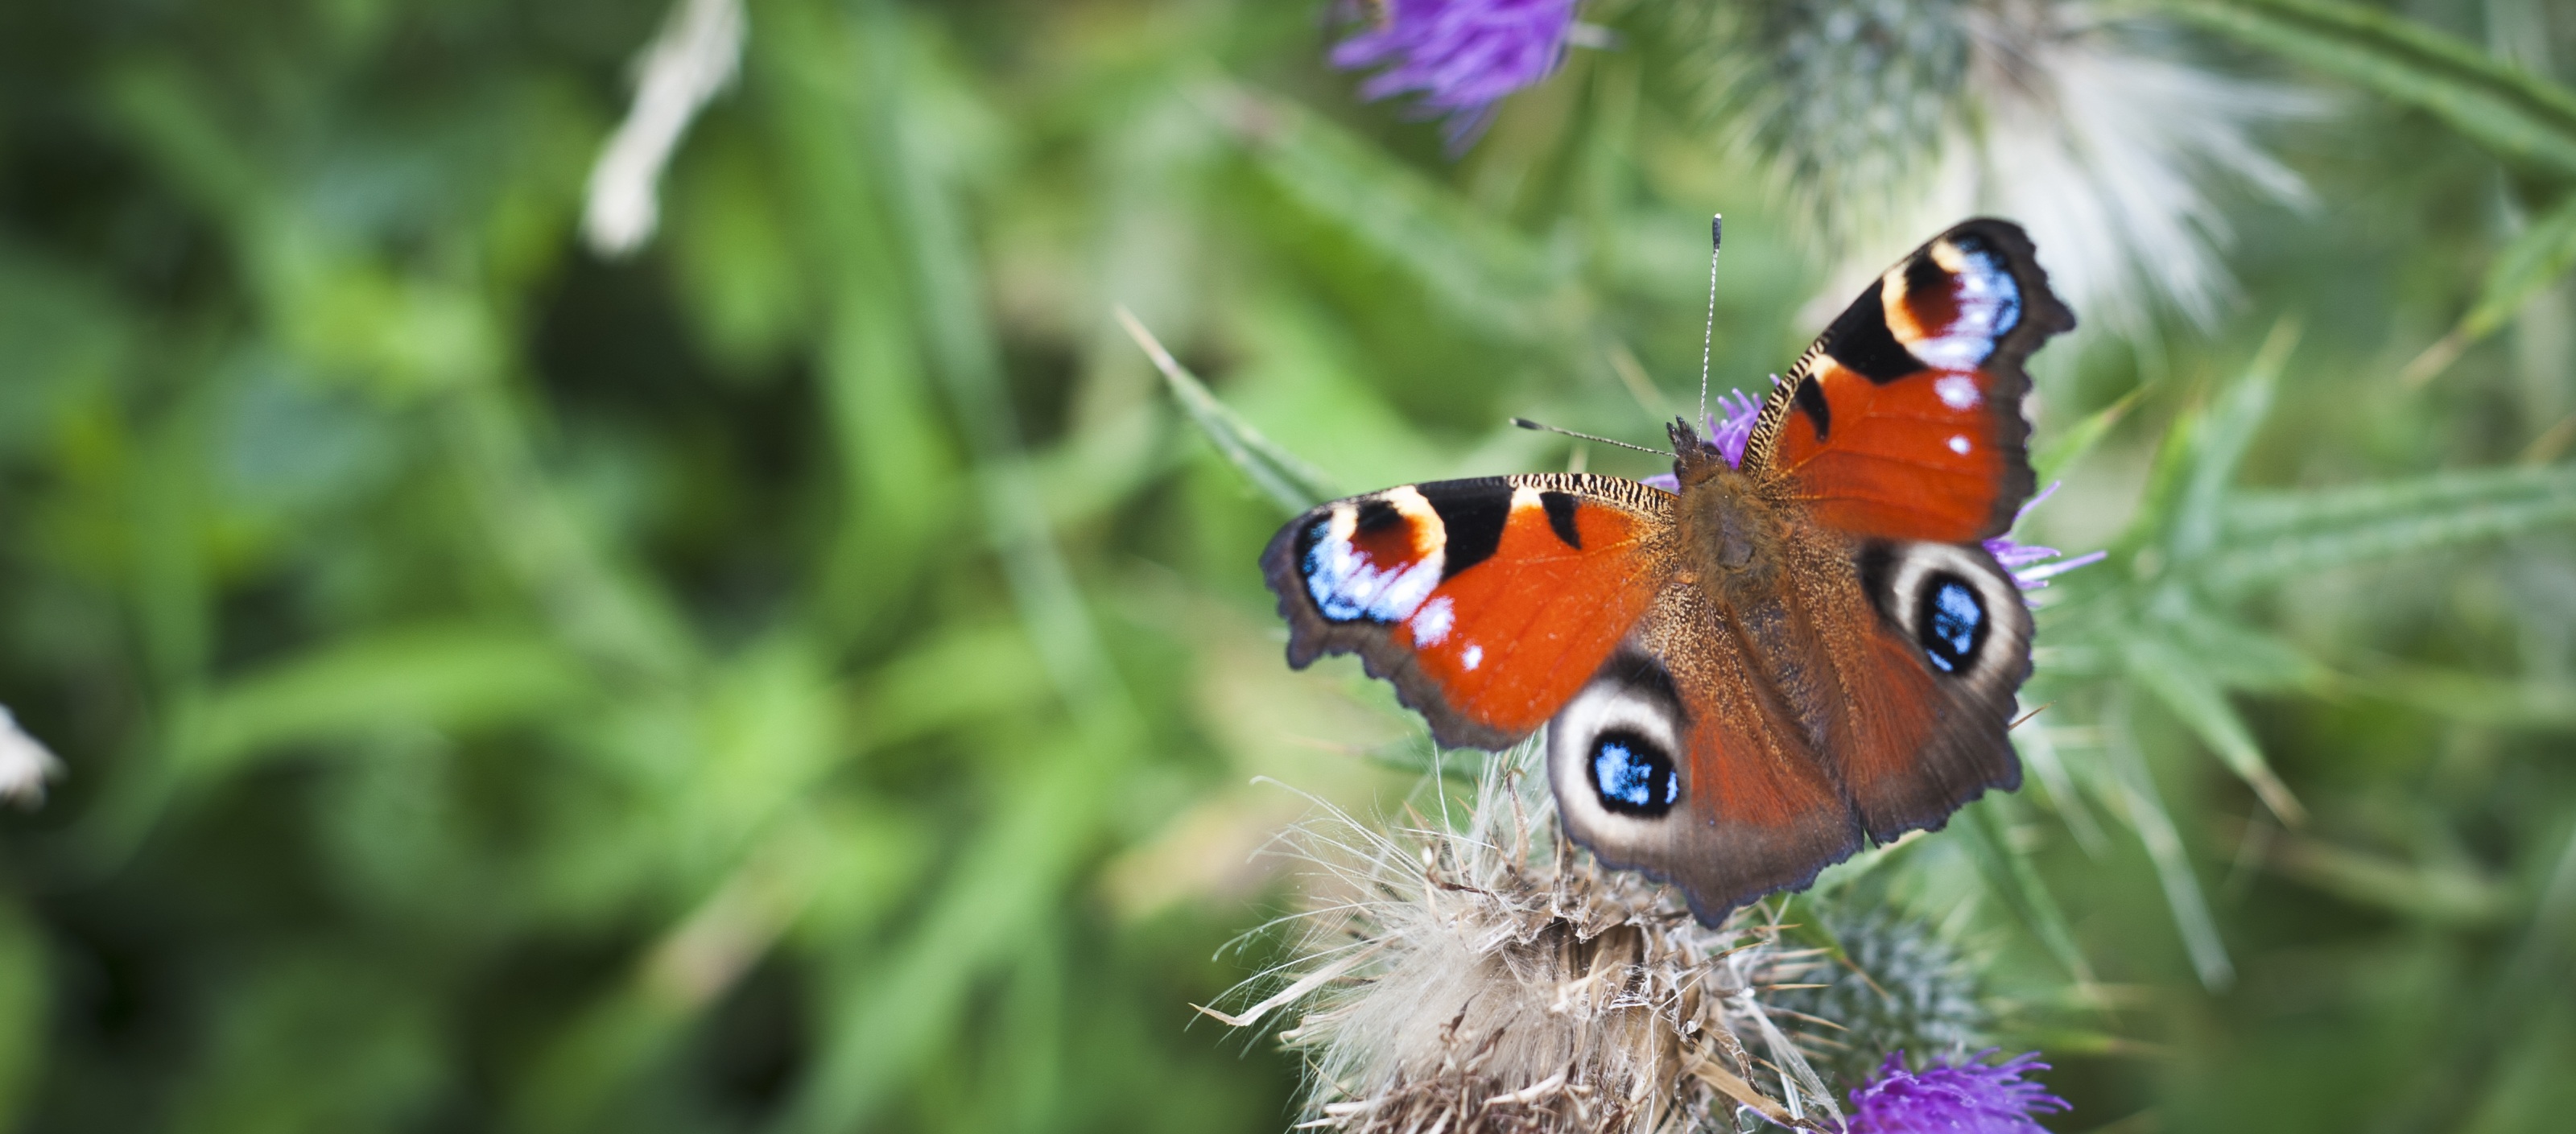
nature, grass, wing, plant, photography, flower, animal, summer, wildlife, wild, orange, pattern, spring, green, color, insect, macro, natural, butterfly, colorful, fauna, invertebrate, close up, monarch butterfly, bugs, macro photography, arthropod, moths and butterflies